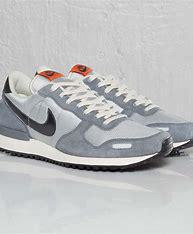
Brand: Nike
Model: Air Vortex